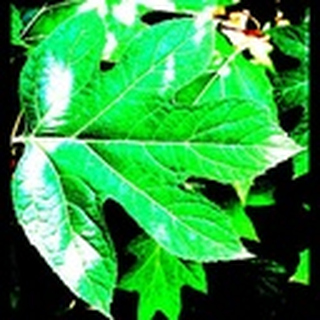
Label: healthy_cotton